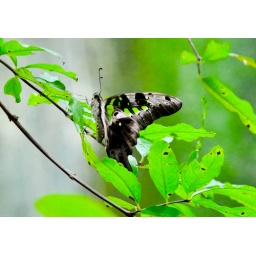
Appearing black and green against the black and green background